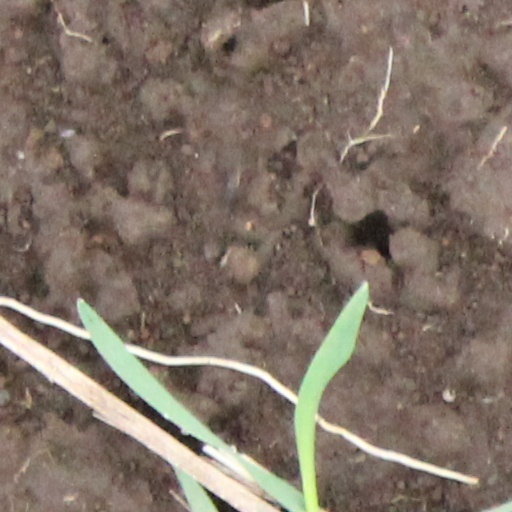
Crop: wheat